Mountain warfare

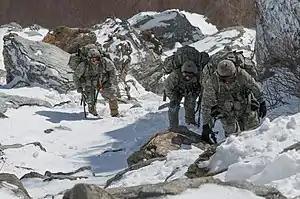
United States Army soldiers scaling the Smugglers Notch mountain pass in Vermont during Army Mountain Warfare School training in 2016

Mountain warfare or alpine warfare is warfare in mountains or similarly rough terrain. The term encompasses military operations affected by the terrain, hazards, and factors of combat and movement through rough terrain, as well as the strategies and tactics used by military forces in these situations and environments.